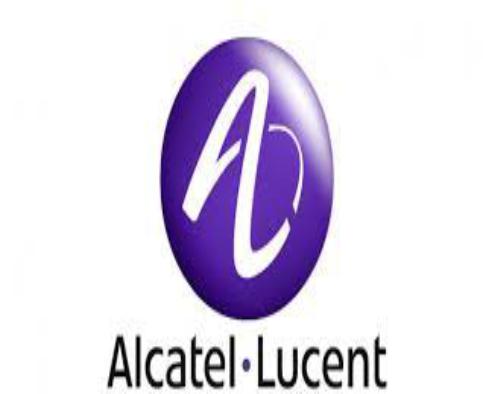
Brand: Alcatel-1
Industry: Electronic